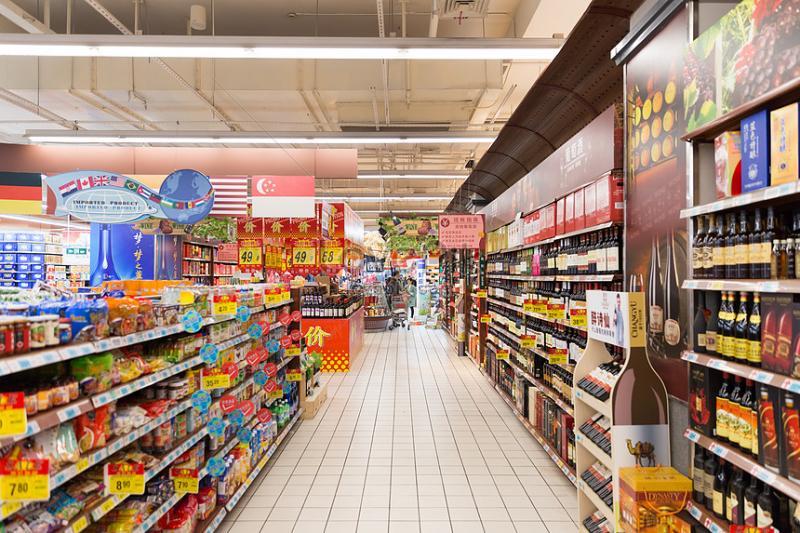
có nhiều hàng hoá được bày bán ở trên các kệ hàng